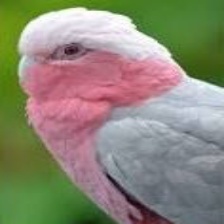
Species: ROSE BREASTED COCKATOO
Scientific name: EOLOPHUS ROSEICAPILLA
ImageNet parent category: sulphur-crested_cockatoo